Maria in der Tanne

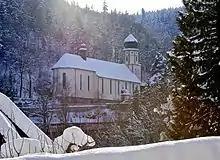
View on the church

Maria in der Tanne is a small baroque church near Triberg im Schwarzwald in the Black Forest of Germany. The legend behind this church dates from 1644, when a young girl was cured from an eye disease by the water of a nearby spring. Within the next year, a local tailor cured his leprosy by washing in the same spring. The thankful tailor placed a small statue of Mary in the cavity of a fir tree (from which the church draws its name -- "Mary in the Fir").